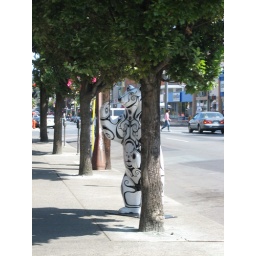
A bear hiding behind a tree in Victoria, BC.